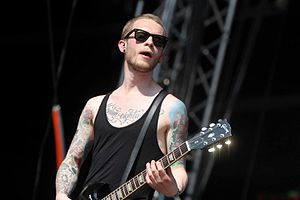
Danny Jungslund
Jungslund på Nibe Festival 2013